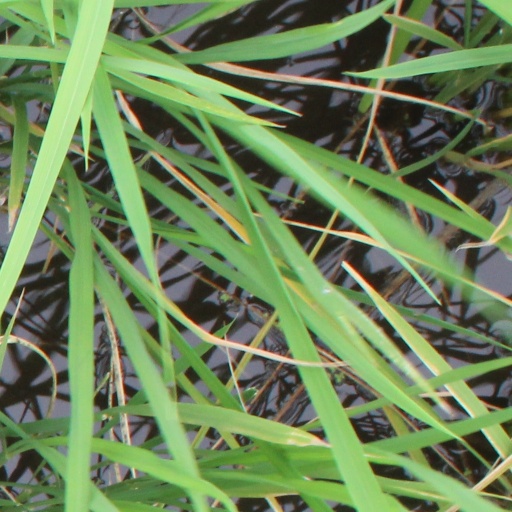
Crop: rice